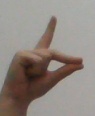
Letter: ta